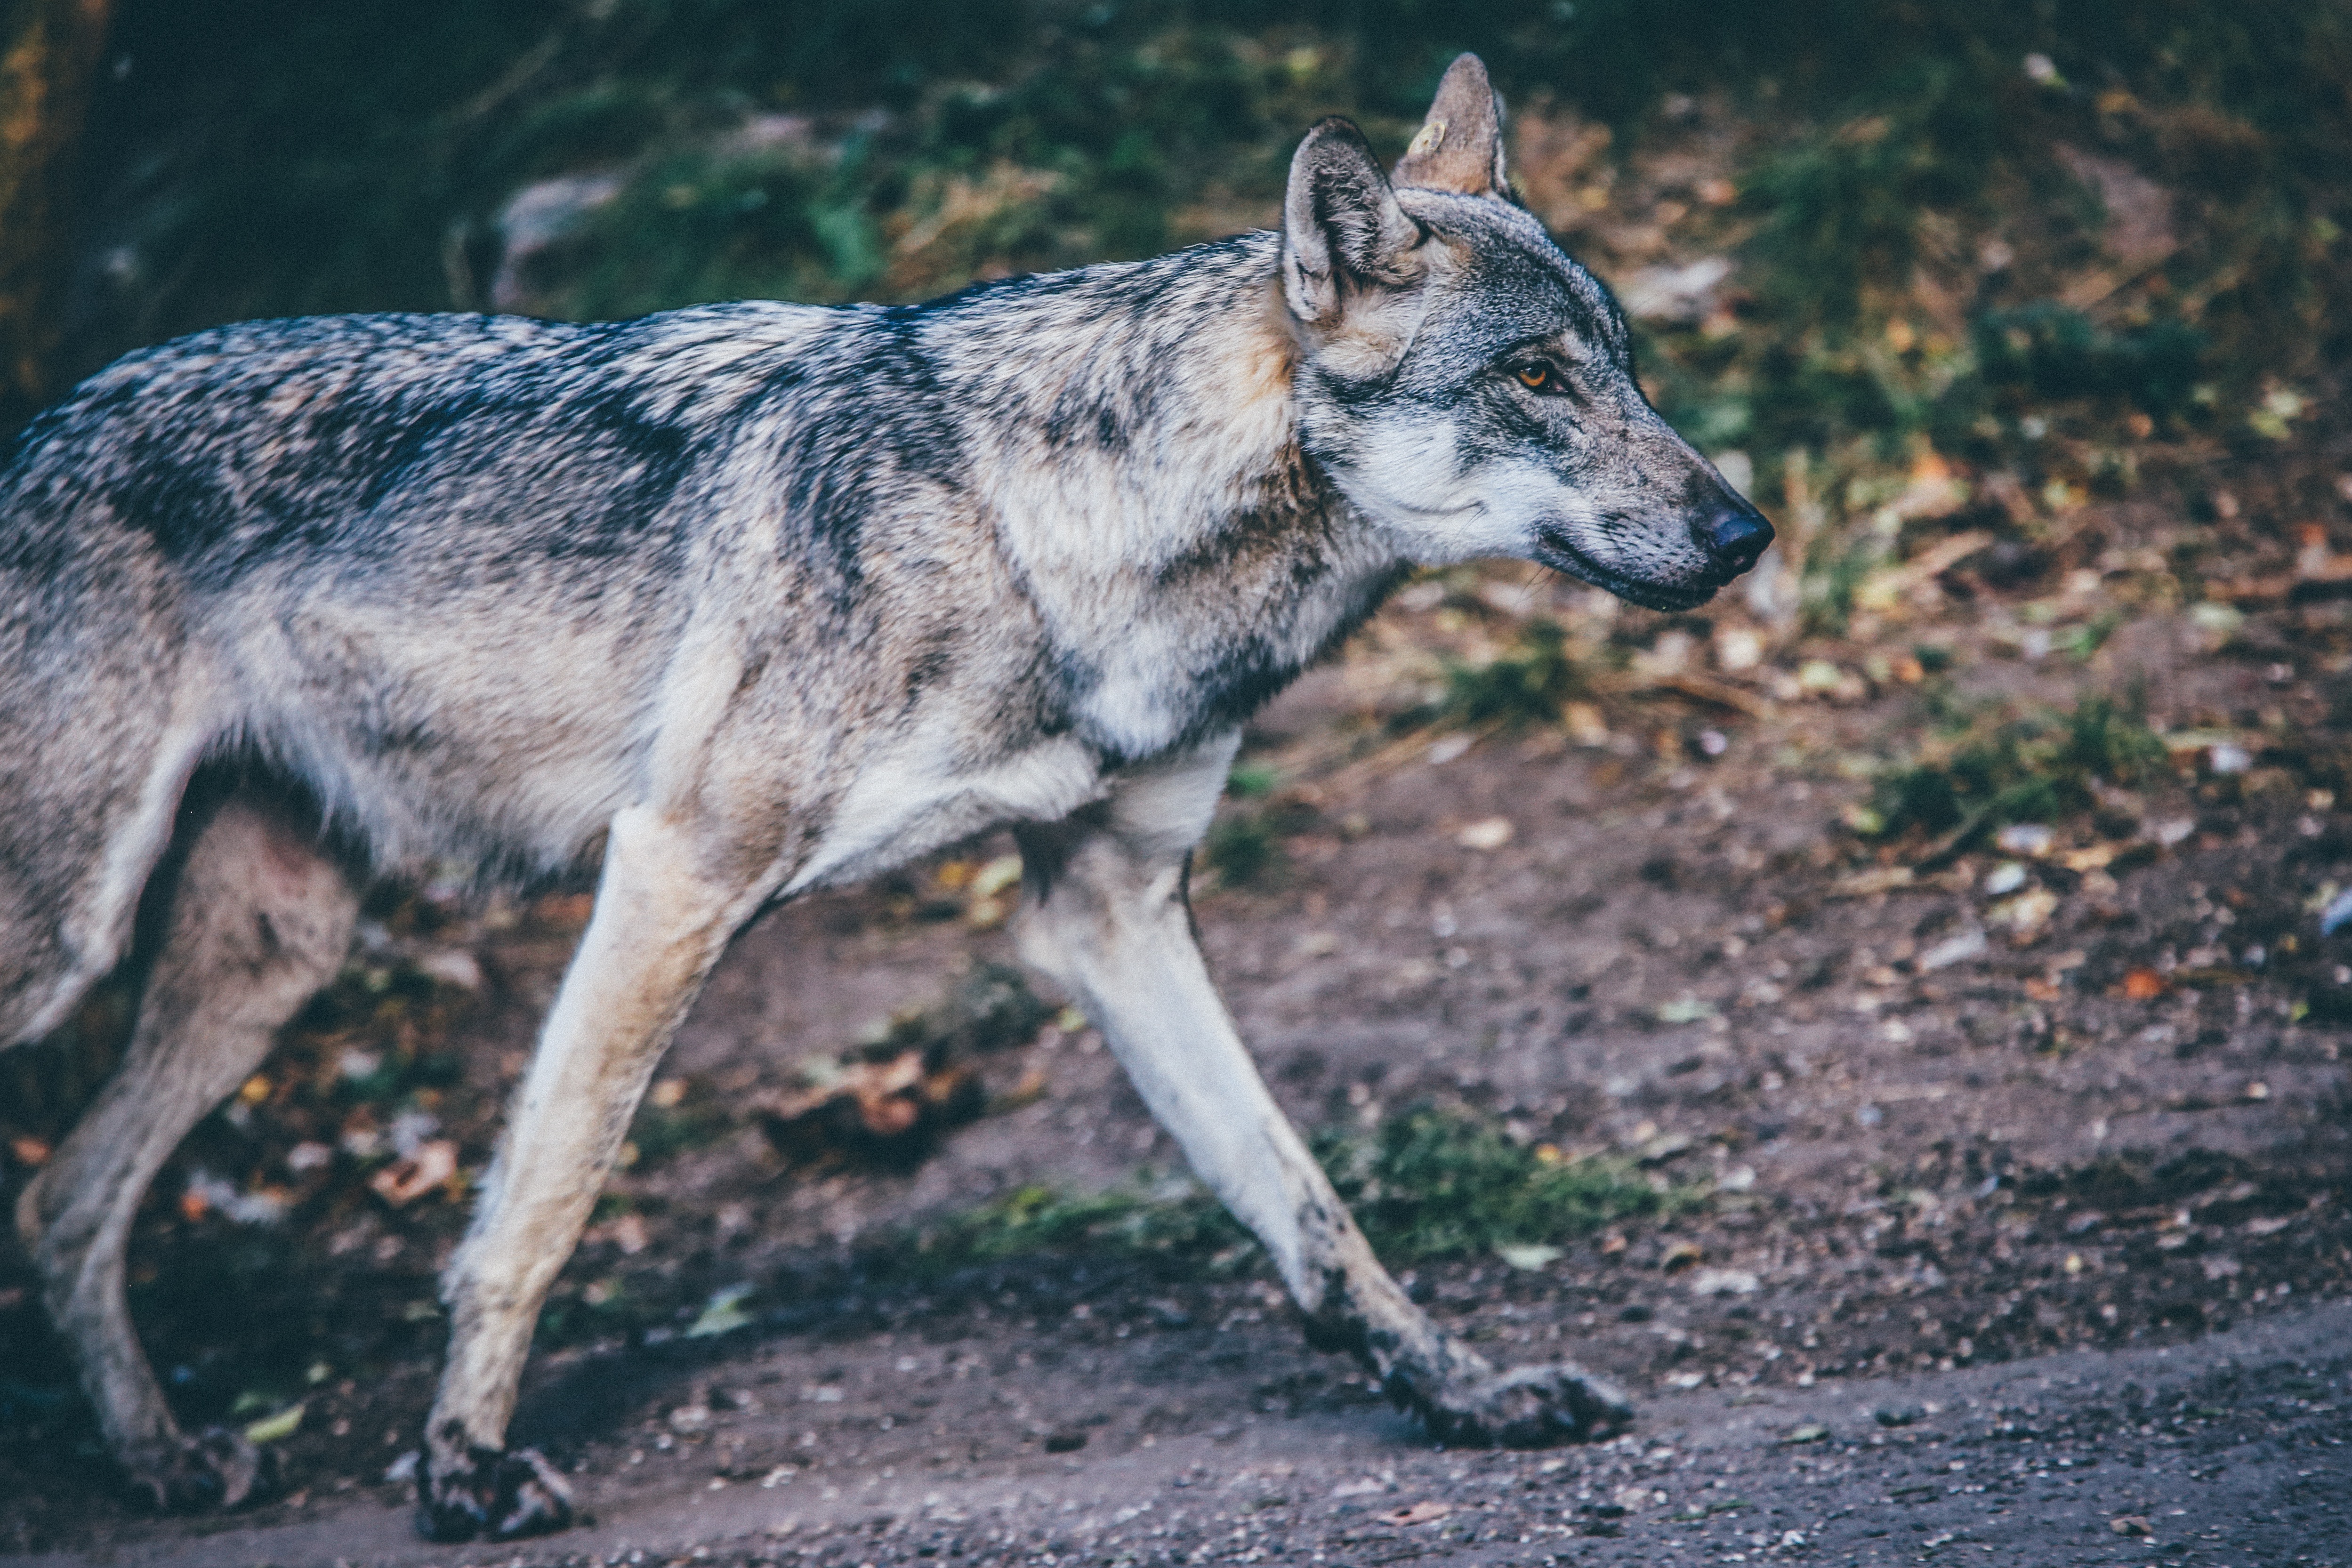
ground, dog, animal, wildlife, dirt, soil, mammal, wolf, fauna, close up, leaves, outdoors, head, vertebrate, hunter, street dog, dog like mammal, red wolf, saarloos wolfdog, wolfdog, czechoslovakian wolfdog, west siberian laika, j mthund, canis lupus tundrarum, dog crossbreeds, tamaskan dog, norwegian elkhound